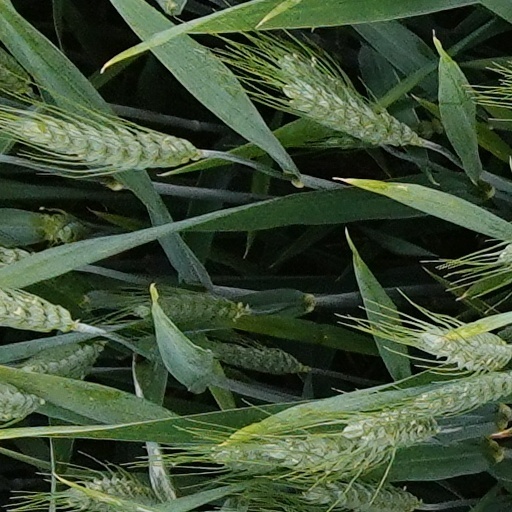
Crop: wheat